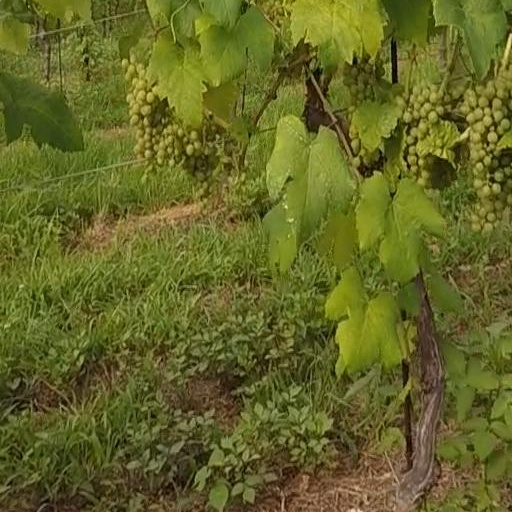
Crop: grape